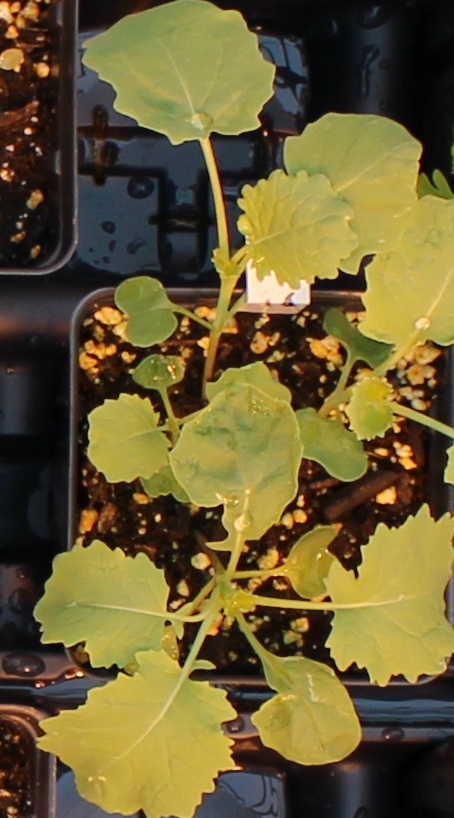
Label: Canola